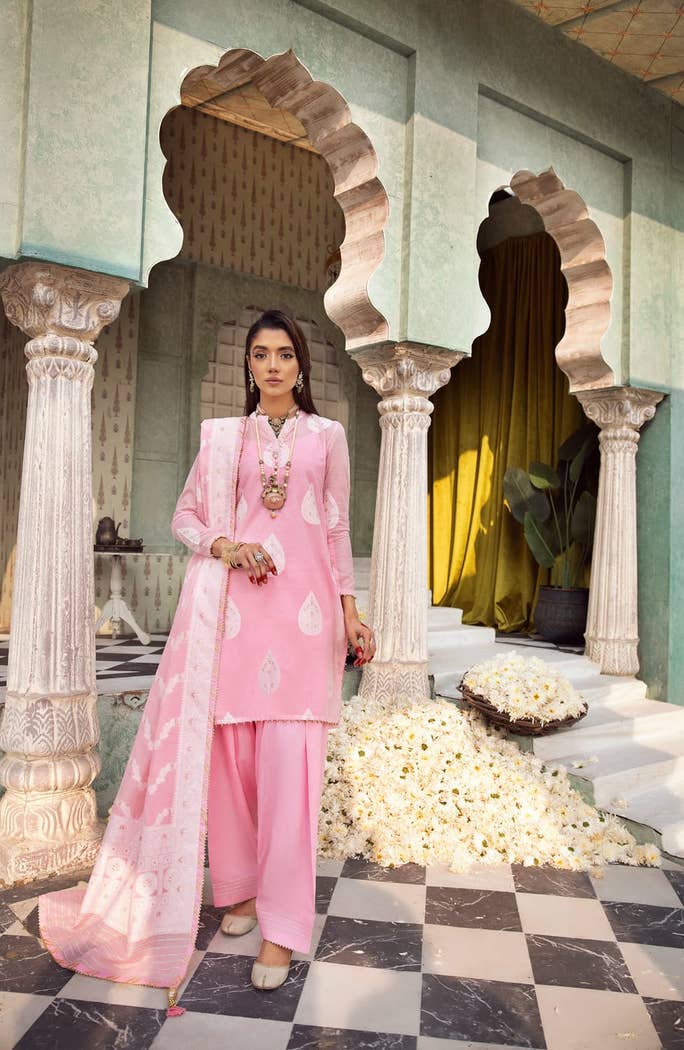
pink embroidered salwar suit